A Vignette

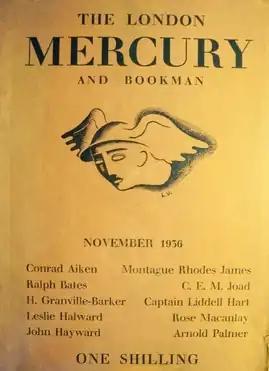
Cover for "The London Mercury and Bookman" (November 1936)

"A Vignette" is a ghost story written in 1935 by the British author and academic M. R. James. At just over 2,000 words, it is the shortest of his stories and was the last he wrote. It is an unusually autobiographical story that seems to be based on an incident in James’s early life in Great Livermere when, it is said, he had an experience in a haunted Plantation. "A Vignette" was first published in November 1936 in the literary journal "The London Mercury" five months after his death.